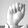
ASL letter: A